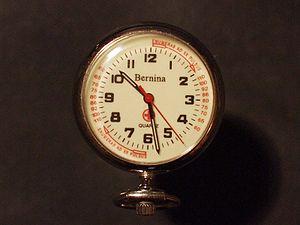
Une montre d'infirmière est un type de montre suspendue à une petite chaine ou une cordelette fixée sous le cadran, elle même attachée à une broche qui se fixe sur la blouse ou un autre vêtement. Ce type de montre est destiné aux infirmiers et plus généralement au personnel soignant.